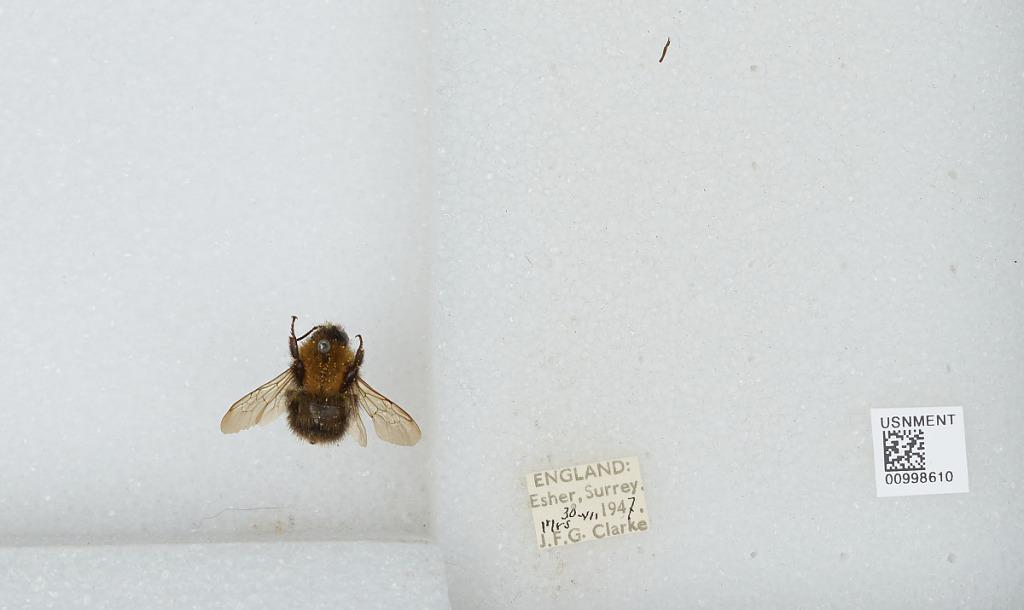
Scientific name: Bombus (Thoracobombus) pascuorum (Scopoli)
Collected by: J. Clarke
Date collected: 1947-7-30
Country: United Kingdom
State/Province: England
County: Surrey
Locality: Esher
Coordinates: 51.3691, -0.365